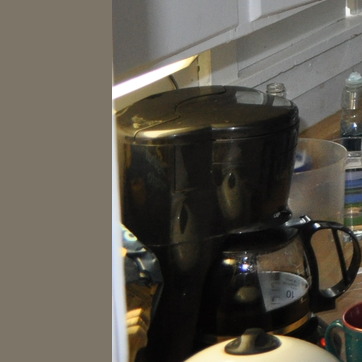
Material: plastic